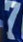
Number: 7